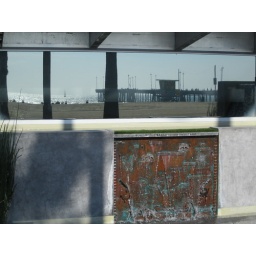
Venice beach, ocean and pier as reflected in a window in Venice, California